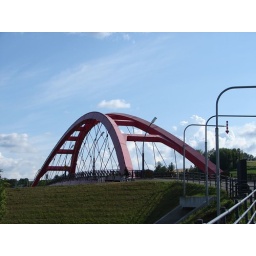
A cool bridge at the end of of bike ride in Biei.